Kate Rickards

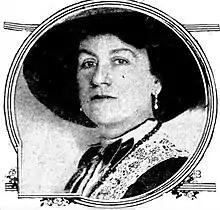
Kate Rickards in her later years

Katie and Rickards became lovers after Lottie's death. Their first child, Noni, was born in December 1879. The couple married the following year in the registry office of Chorlton, Manchester after Rickards's first wife, Caroline Hayden, granted him a divorce. Katie was 17, Harry was 36. Two more children followed, a son, Sydney, born in 1883, and a second daughter, Madge, born in 1885. After her marriage, Katie performed under the name Kate Leete (using Harry Rickards's legal surname). During this time, the couple toured Australasia from 1885 to 1887 as the "Rickards-Leete Combination", and Kate left her trapeze days behind to become an actress and singer. Her first stage role was as Miss Maud Tomkins in Garnet Walch's "Bric-a-Brac". "The Star" wrote of her performance in Ballarat in January 1887: